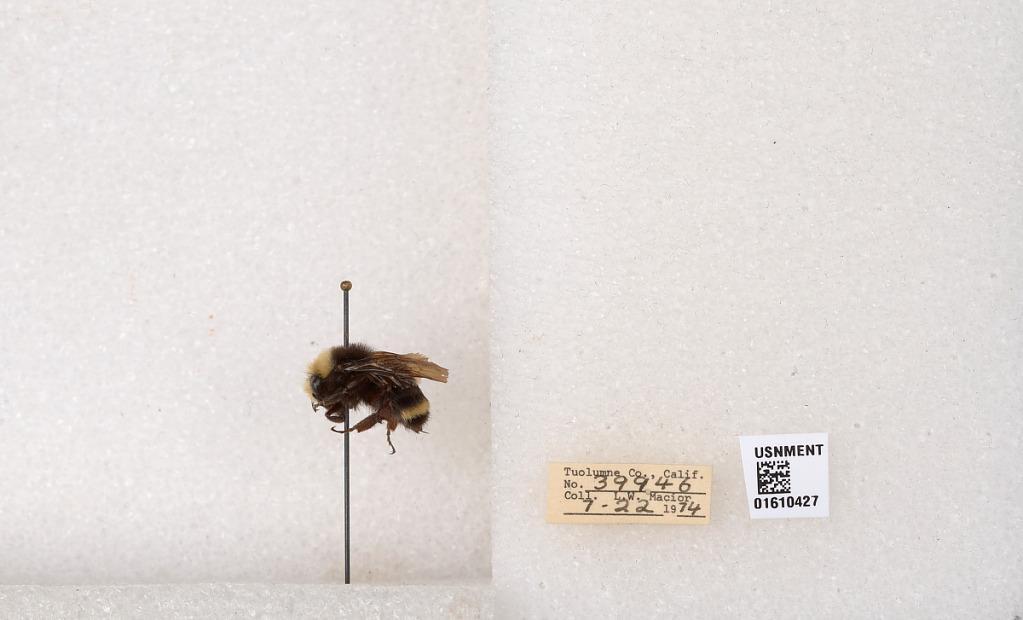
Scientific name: Bombus (Pyrobombus) vosnesenskii Radoszkowski
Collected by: L. Macior
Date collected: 1974-7-22
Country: United States
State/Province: California
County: Tuolumne
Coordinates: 37.9712, -120.228